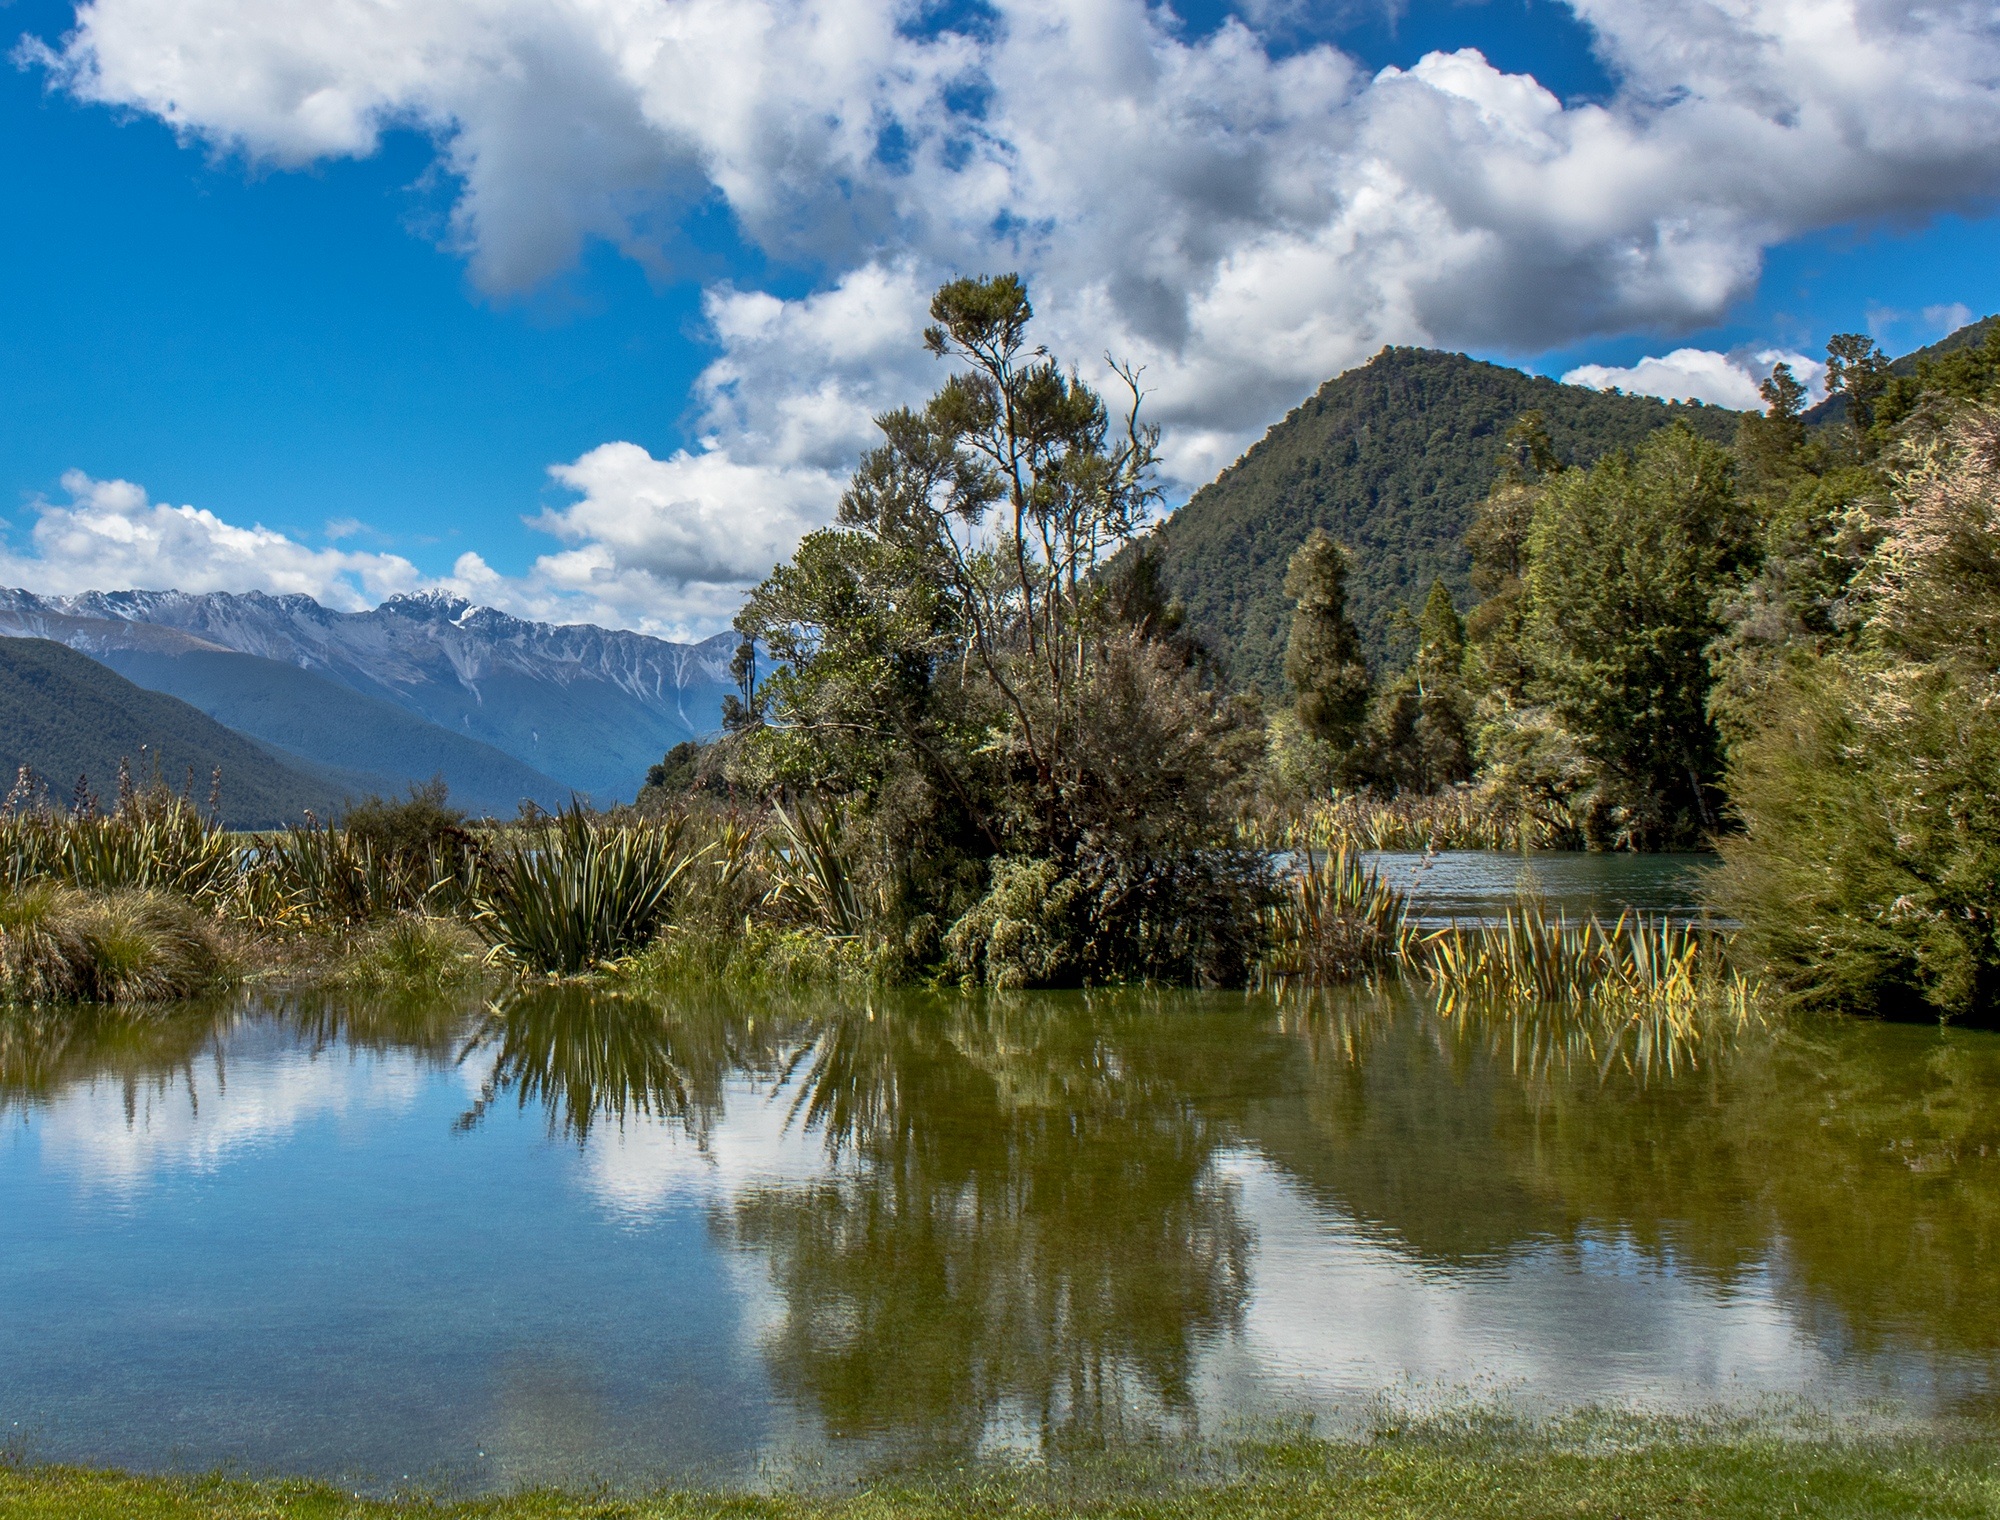
landscape, tree, water, nature, wilderness, mountain, cloud, sky, meadow, hill, lake, view, river, mountain range, summer, pond, green, reflection, autumn, reservoir, sunny, clouds, mountains, alps, new zealand, loch, rural area, tarn, mountainous landforms